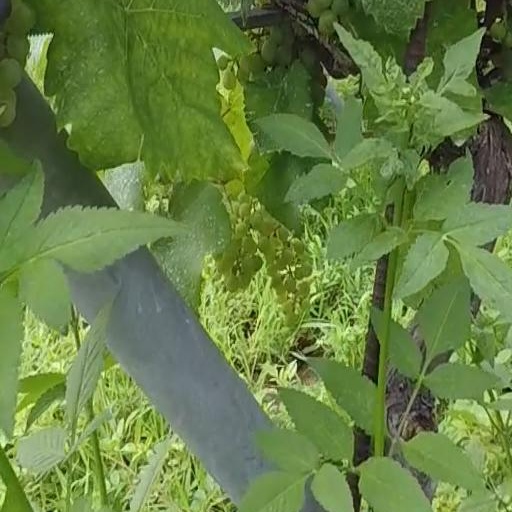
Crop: grape